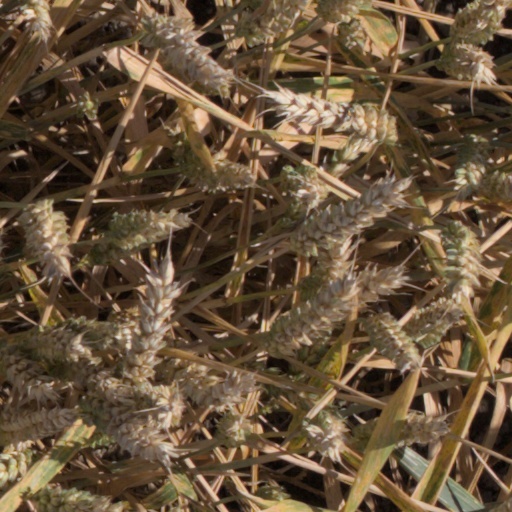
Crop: wheat